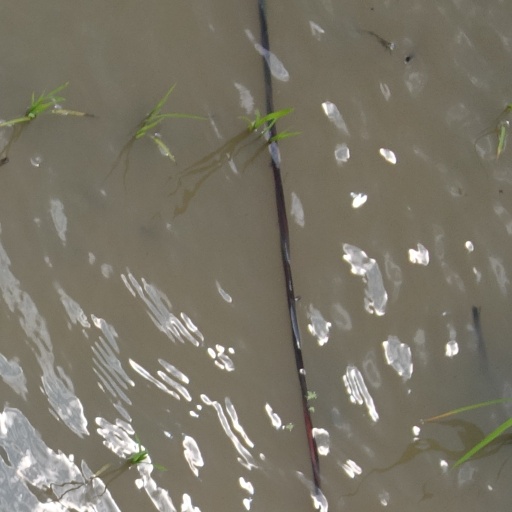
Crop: rice